The Cuckoo (song)

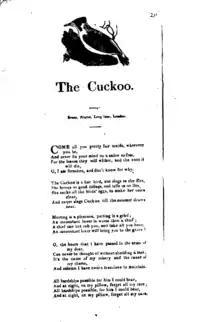
Broadside

"The Cuckoo" (Roud 413) is a traditional English folk song, also sung in the United States, Canada, Scotland and Ireland. The song is known by many names, including "The Coo-Coo", "The Coo-Coo Bird", "The Cuckoo Bird", "The Cuckoo Is a Pretty Bird", "The Evening Meeting", "The Unconstant Lover", "Bunclody" and "Going to Georgia". In the United States, the song is sometimes syncretized with the other traditional folk song "Jack of Diamonds". Lyrics usually include the line (or a slight variation): "The cuckoo is a pretty bird, she sings as she flies; she brings us glad tidings, and she tells us no lies."